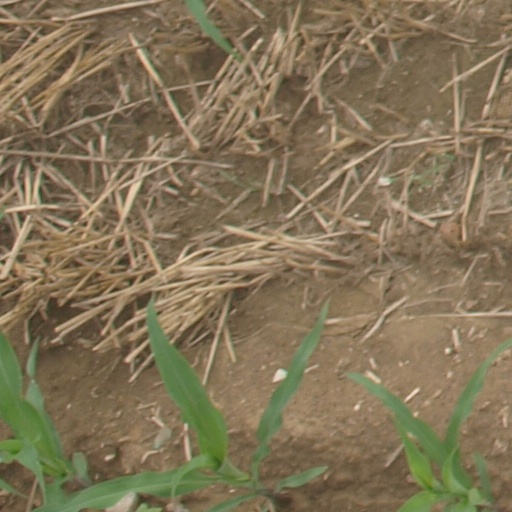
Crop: maize; corn